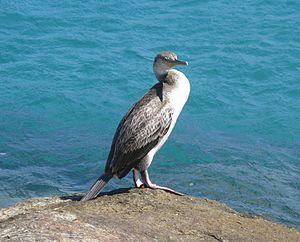
Cormoran huppé de Desmarest (phalacrocorax aristotelis desmarestii), sur un rocher du port de Calvi.